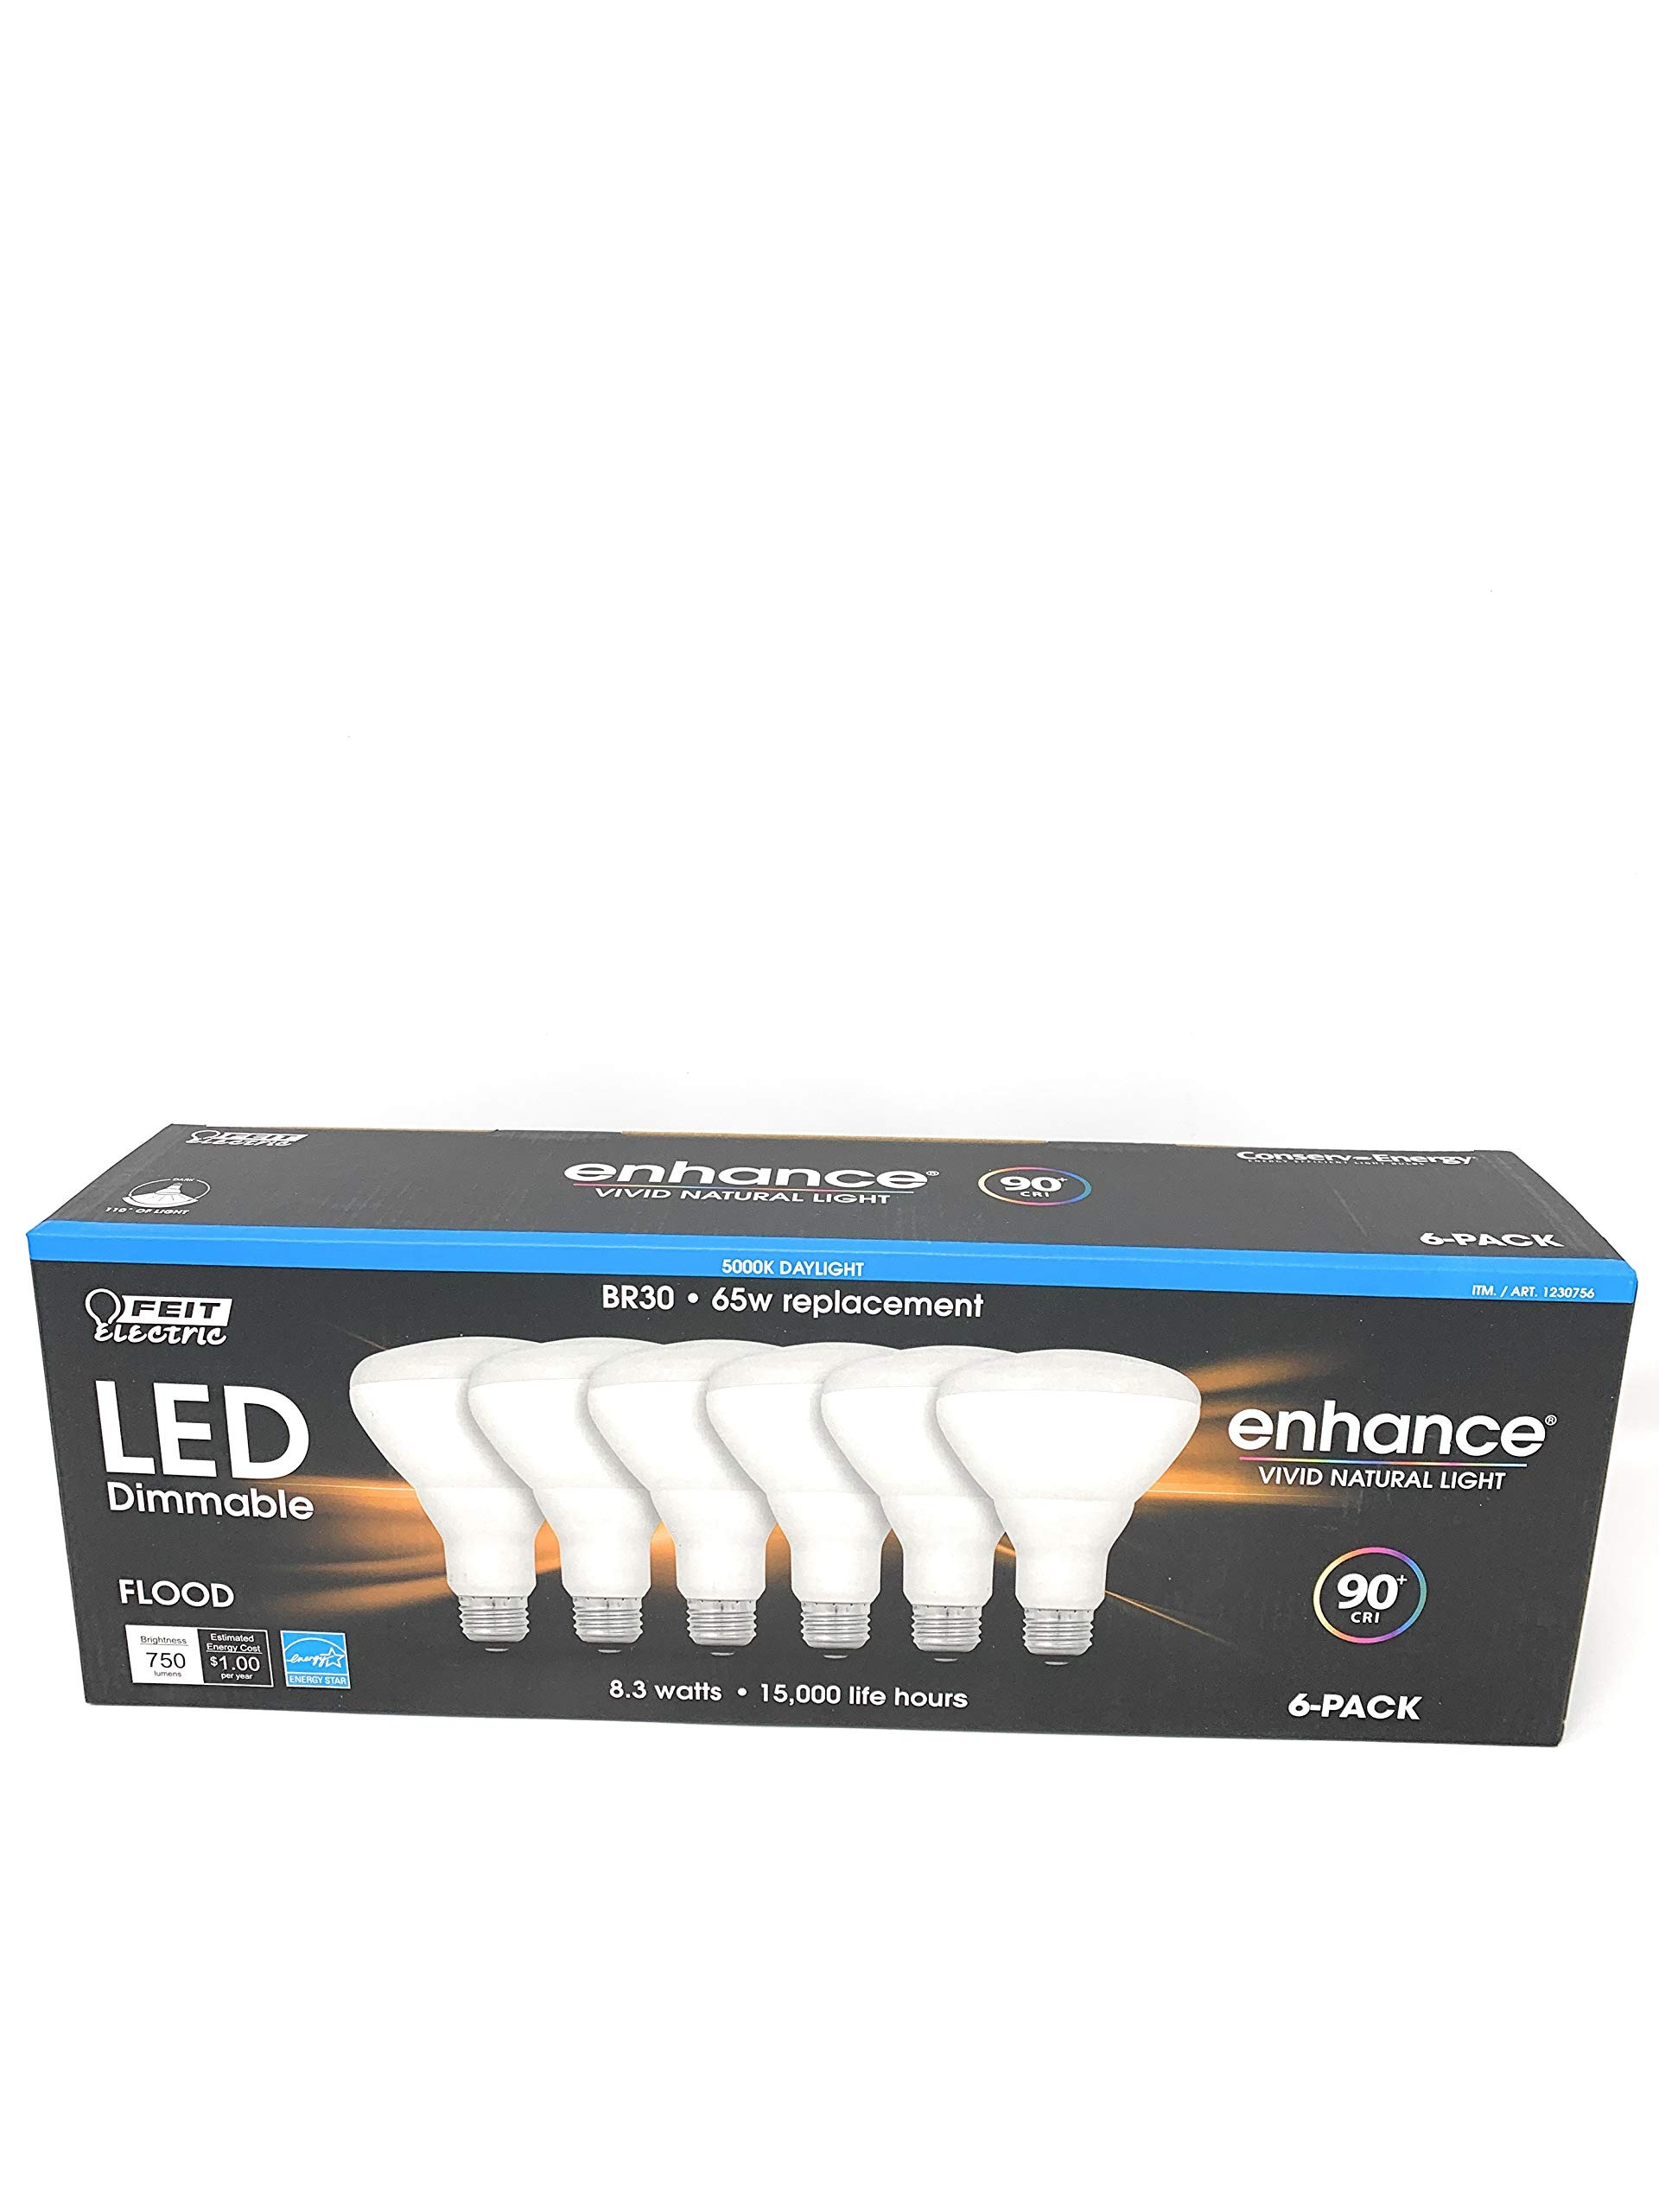
Item Name: Feit Electric Dimmable Led BR 30 Flood 65W 6 Pack Daylight, 6Count(Pack of 1)
Bullet Point 1: 8.3 Watts
Bullet Point 2: 15, 000 Life hours
Bullet Point 3: Brightness 750 Lumens
Value: 6.0
Unit: count

Price: 19.99